Wild West Days

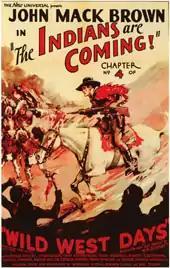
Poster advertising the fourth installment

Wild West Days (1937) is a Universal film serial based on a Western novel by W. R. Burnett. Directed by Ford Beebe and Clifford Smith and starring Johnny Mack Brown, George Shelley, Lynn Gilbert, Frank Yaconelli, Bob Kortman, Russell Simpson, and Walter Miller, it was the 103rd of the studio's 137 serials (and the 35th with sound), and was the first of three serials Brown made for the studio before being promoted to his own B-western series in 1939.